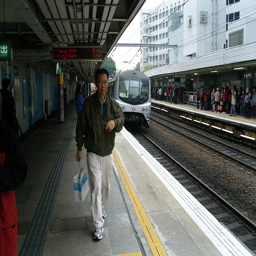
A man walking on the side of a train station.
A commuter prepares walks along a commuter train platform.
A man walking away from a train on a train platform
A gentleman wearing a jacket walking along a train platform.
A man standing next to the train tracks